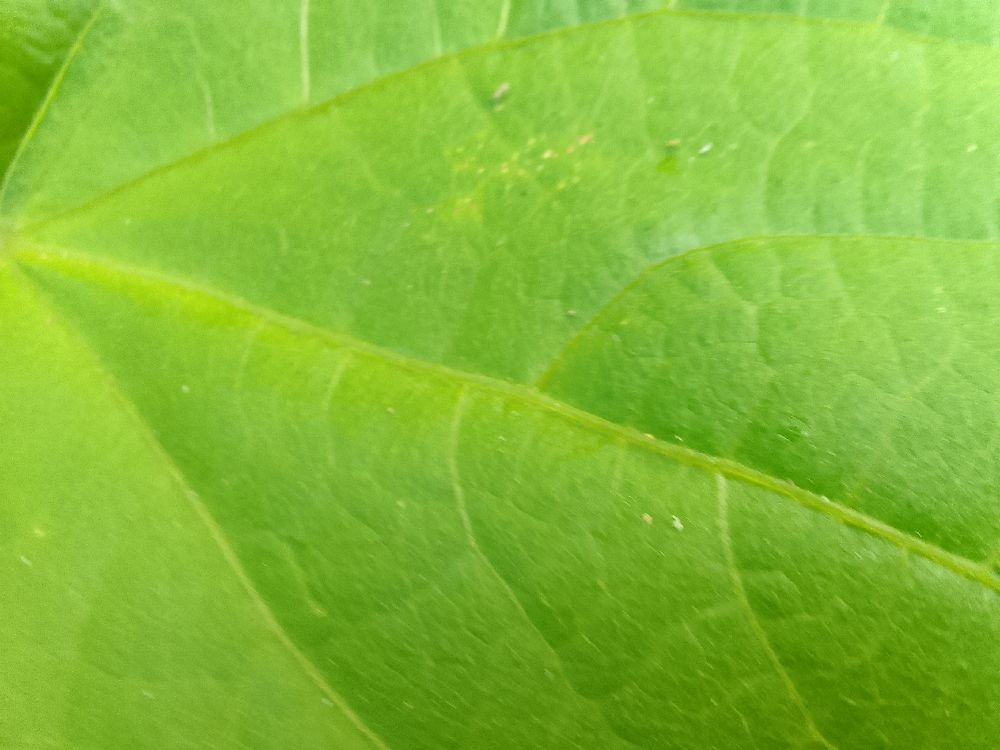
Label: healthy